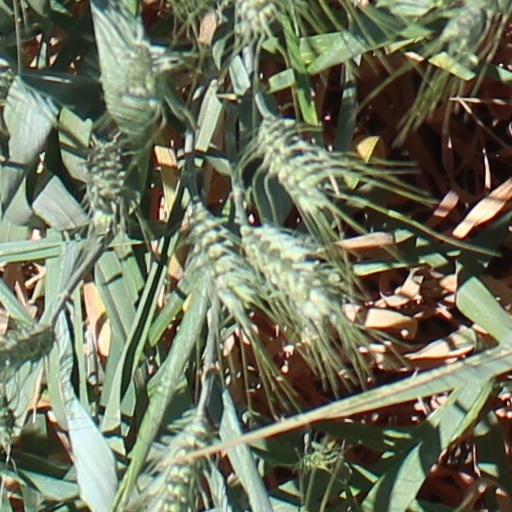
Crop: wheat